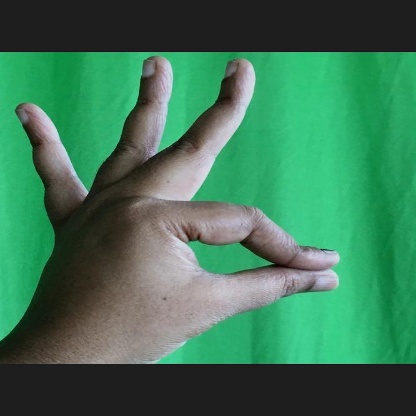
Mudra: Hamsasyam